Fringefin trevally

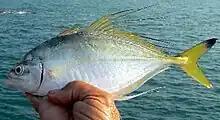
The male fringefin trevally has elongated dorsal and anal fin rays

The fringefin trevally is a relatively small species of carangid: reaching a maximum recorded length of , it is more commonly encountered at lengths less than 25 cm. The species has an oval-shaped body with the dorsal and ventral profiles equally convex. The fringefin trevally's dentition is one of the features that allows it to be distinguished from the scads of the genus "Alepes", having a single row of moderately enlarged, conical teeth on the lower jaw and an outer row of conical teeth on the upper jaw bordered by inner bands of small, but not villiform, sharply pointed teeth. A well developed adipose eyelid is present on the posterior half of the eye, similar to the members of "Alepes". The dorsal fin is in two parts; the first having eight spines and the second one spine and 20 to 26 soft rays. The anal fin has two detached spines followed by 18 to 20 soft rays. The males of the species have all their soft dorsal and anal fins extended into distinctive filaments, with the longest filaments at the front of the second dorsal fin. The second dorsal and anal fins of both sexes have a scaly basal sheath. The lateral line has a moderate anterior arch, with 33 to 41 scales in the curved section and no to 9 scales and 38 to 49 scutes on the straight section. It has 36 to 41 gill rakers in total and 24 vertebrae.